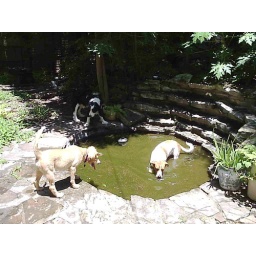
Samson and Rupie think Margie is crazy to get in the disgusting green pond water in their backyard.